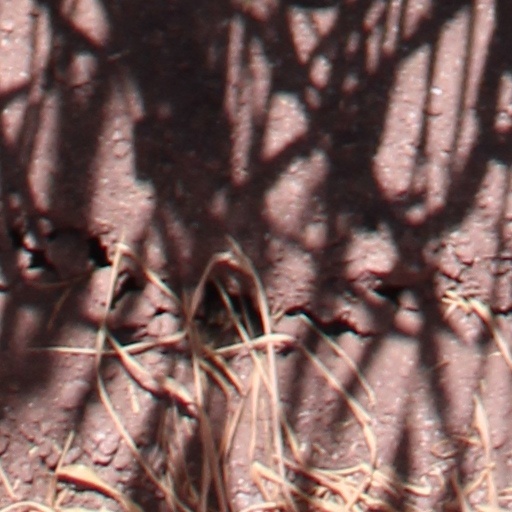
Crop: wheat